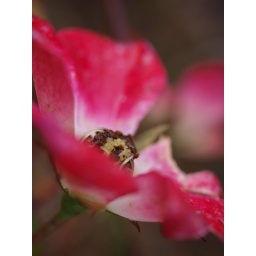
last rose in the flower bed